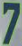
Number: 7